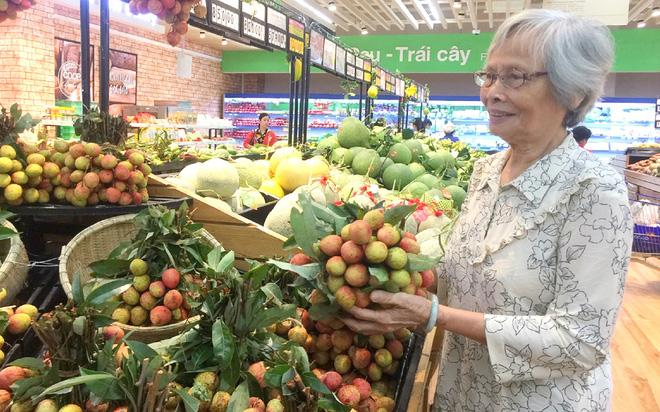
có một bà lão đang cầm trên tay một chùm quả